Mountain gorilla

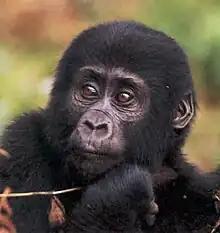
Young gorilla, two-three years old

The mountain gorilla inhabits the Albertine Rift montane cloud forest, including the Virunga Mountains, ranging in elevation from . Most groups live on the slopes of three of the dormant volcanoes: Karisimbi, Mikeno, and Visoke. The vegetation is very dense at the bottom of the mountains, becoming more sparse at higher elevations, and the forests are often cloudy, misty and cold. The mountain gorilla also occasionally uses the border habitat with the Rwenzori-Virunga montane moorlands, at elevations higher than the Albertine Rift montane cloud forest.